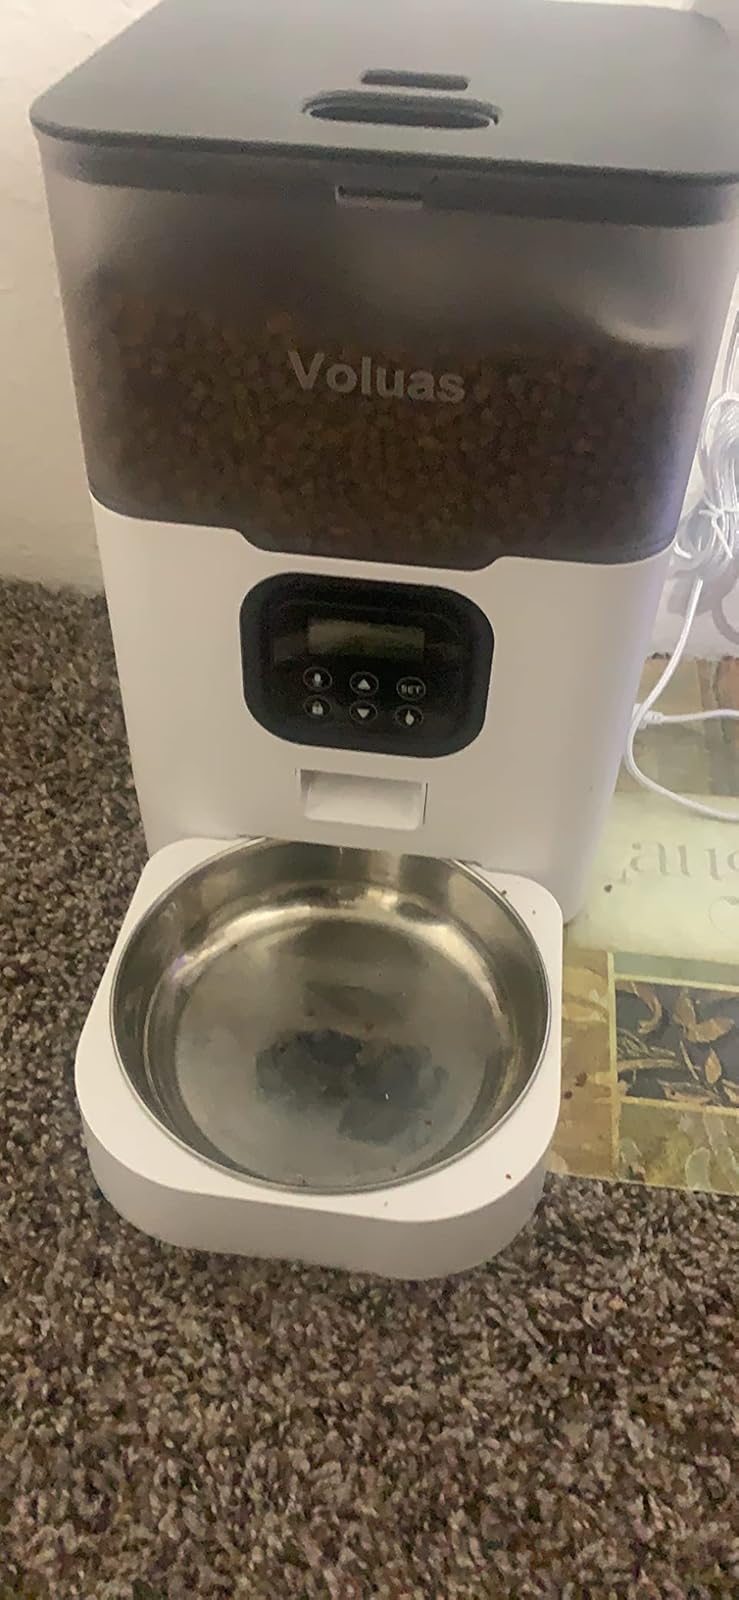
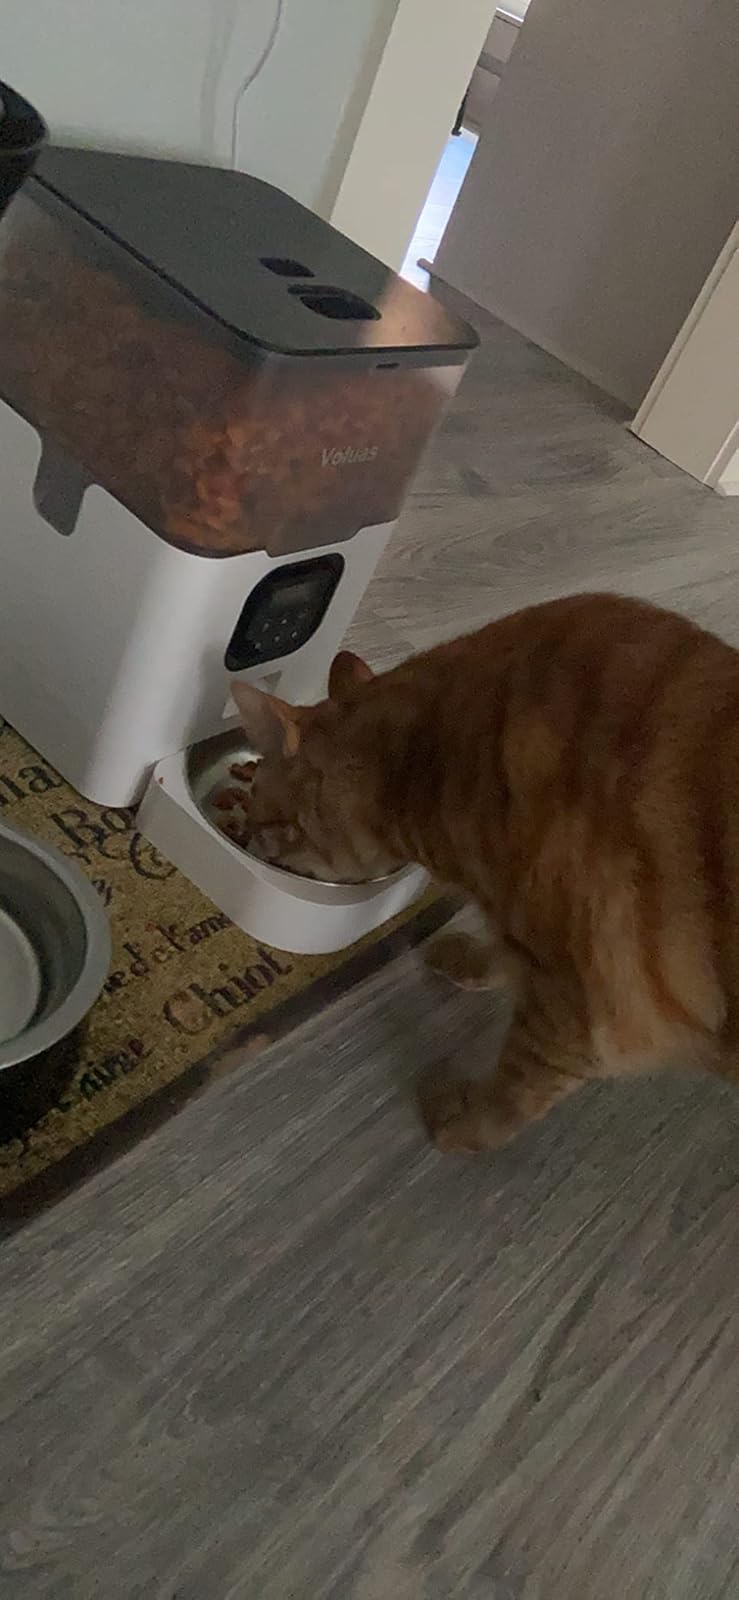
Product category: items_feeder
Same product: yes